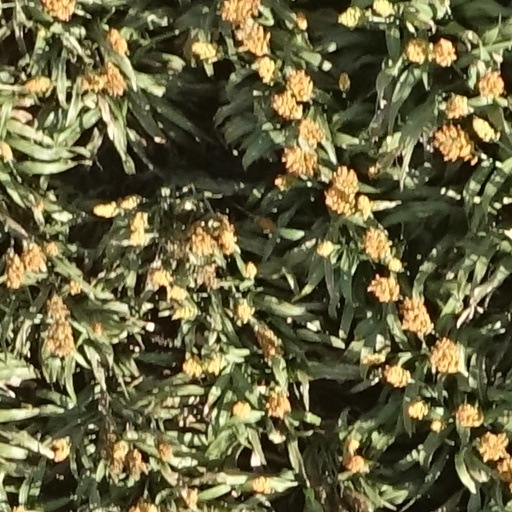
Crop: sorghum